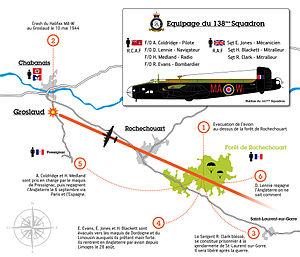
Crash du Halifax MA-W LL183 du 161ème squadron près de Chabanais le 10 mai 1944
Cet article traite de l'histoire de Chabanais, commune française de Charente limousine située sur la route entre Angoulême et Limoges à l'endroit où celle-ci traverse la Vienne. Cette histoire remonte au Moyen Âge.